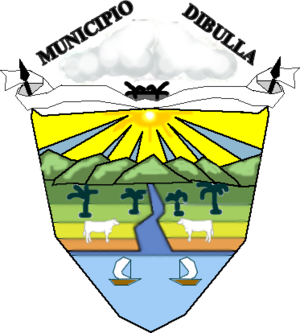
Dibulla est une municipalité située dans le département de La Guajira, en Colombie.